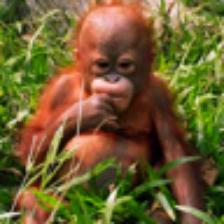
Label: NonHuman